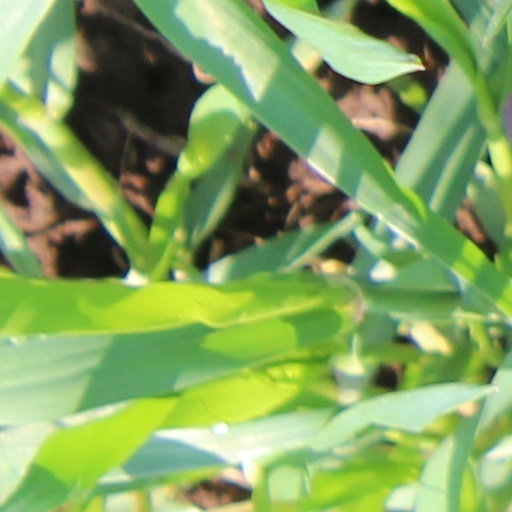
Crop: wheat